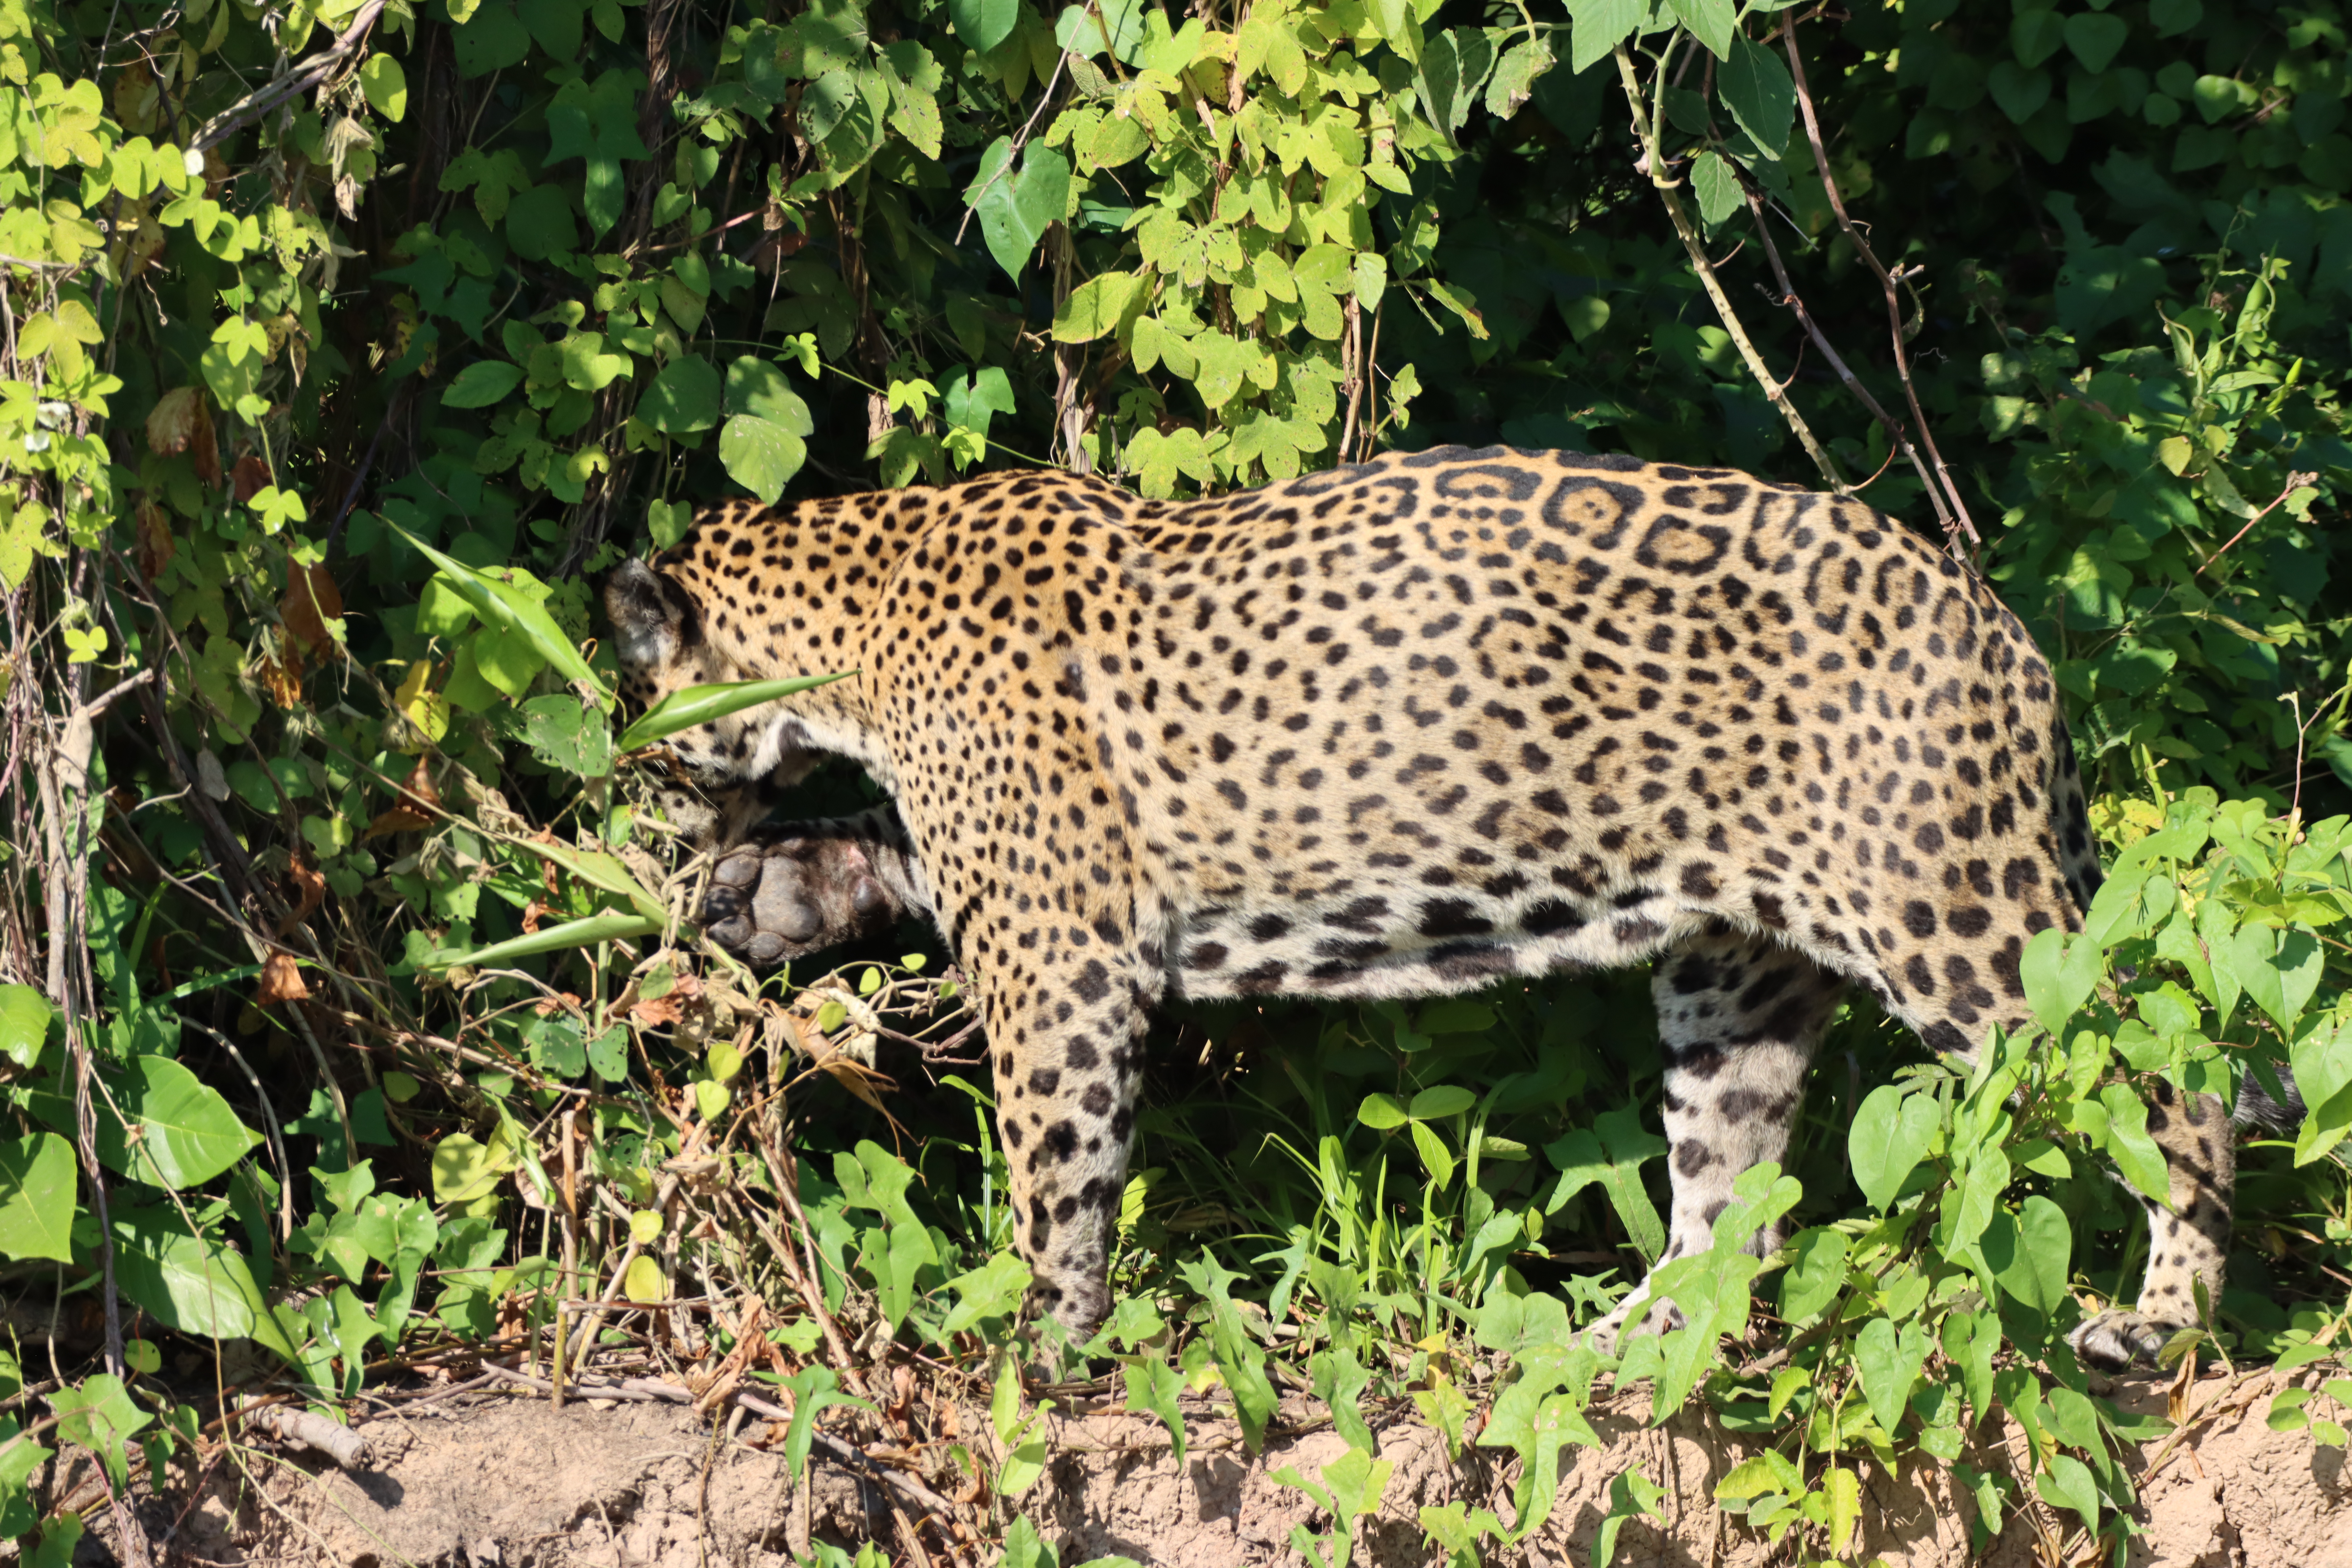
Jaguar: Kwang